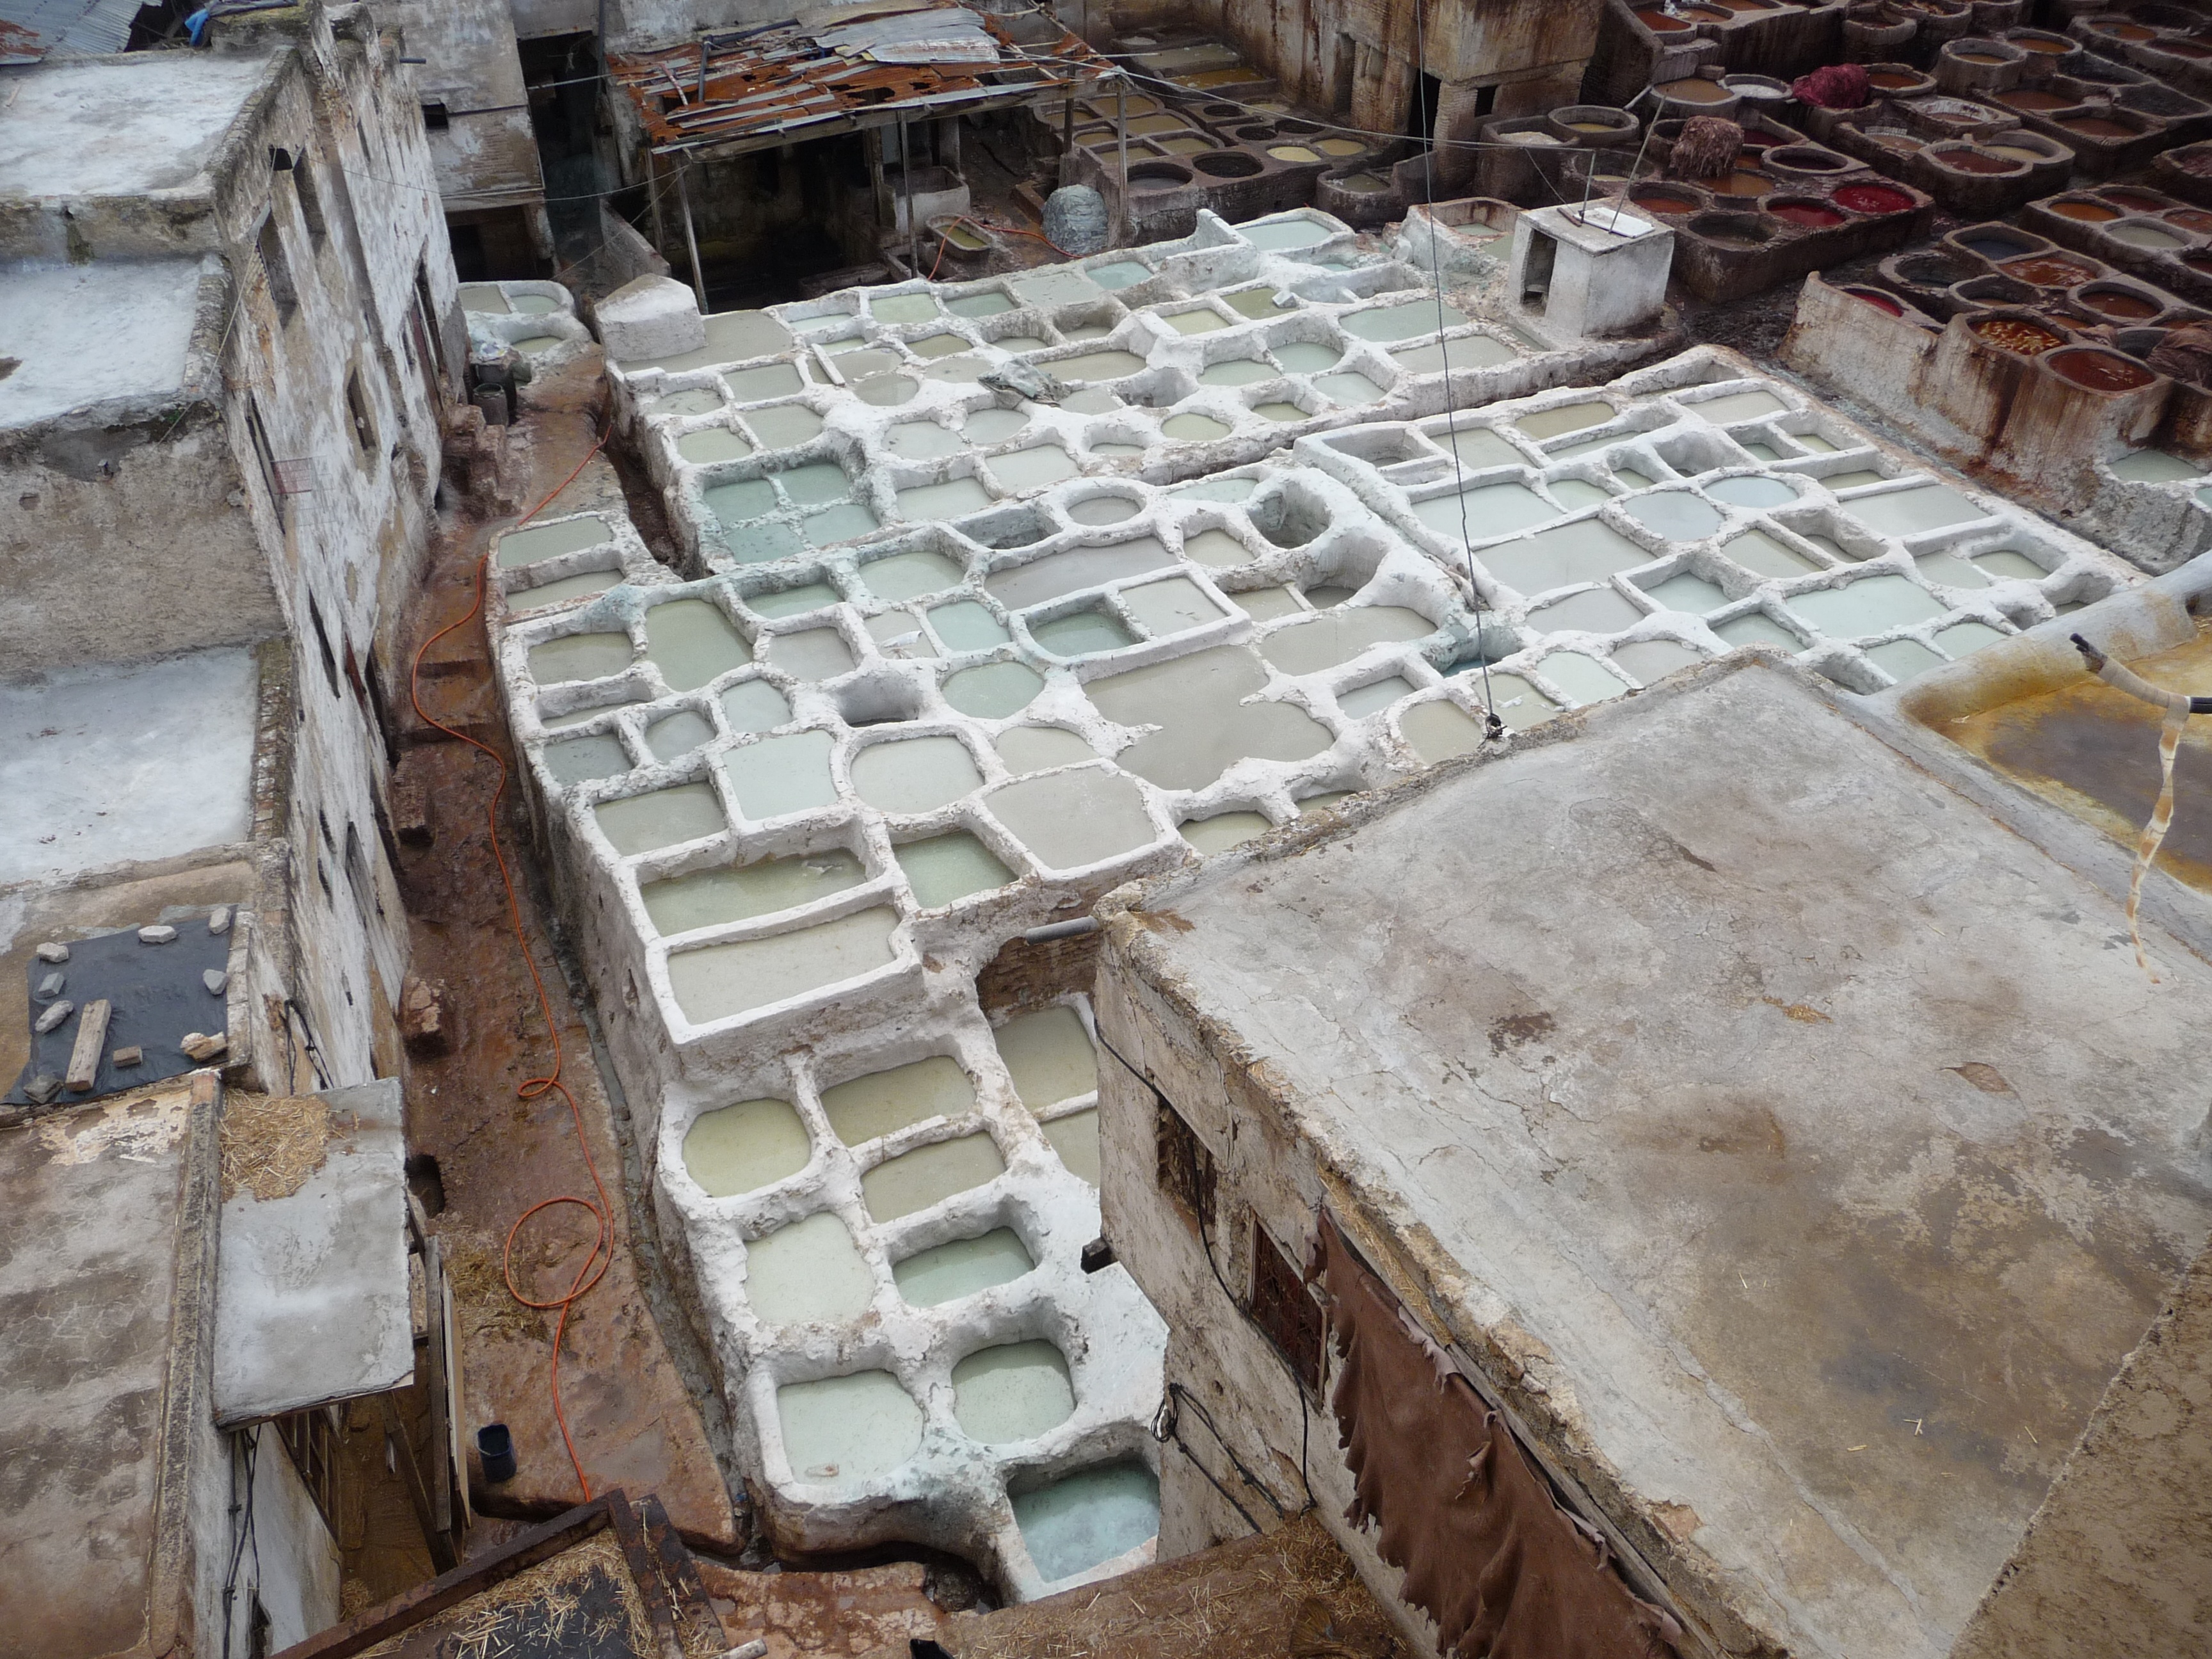
floor, morocco, brickwork, acid, tannery, flooring, leather souq